Chalybeate

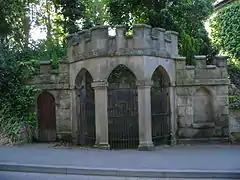
This rather ornate spring well is in the village of Quarndon. A plaque inside the well bears the following inscription: "17th century chalybeate spring well. Once famous spa noted for medicinal waters containing iron. Visited by Daniel Defoe in 1727."

Early in the 17th century, chalybeate water was said to have health-giving properties and many people once promoted its qualities. Dudley North, 3rd Baron North, discovered the chalybeate spring at Tunbridge Wells in 1606. His eldest son's physician said the waters contained "vitriol" and the waters of Tunbridge Wells could cure: